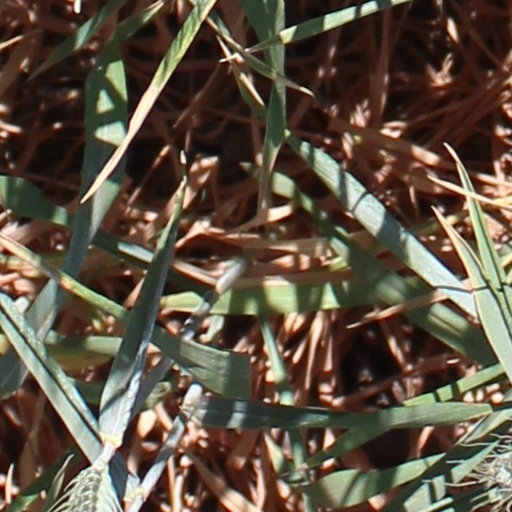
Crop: wheat